SS Cody Victory

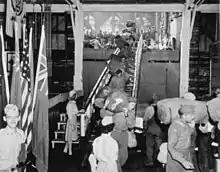
Debarking the SS "Cody Victory" at Pier 8, Hampton Roads, in 1945 with 2,032 troops from Leghorn and Naples, Italy

The SS "Cody Victory" was a Victory ship (VC2-S-AP3) built during World War II under the Emergency Shipbuilding program. The ship's keel was laid by the California Shipbuilding Company as hull number 69 on 26 October 1944 with launch on 12 December 1944. The ship was completed on 22 January 1945. On completion the ship, U.S. Official Number 247094, was delivered to the War Shipping Administration for operation by the Alcoa Steamship Company as agent.